Barra Lighthouse

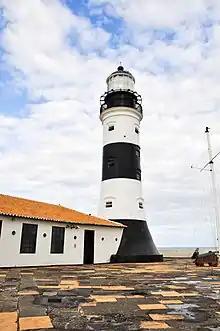
Barra Lighthouse, Salvador, Brazil

The Barra Lighthouse also known as the Santo Antônio Lighthouse, is a lighthouse in Salvador, Bahia, Brazil. It is located at the tip of the Padrão, now the Point of Santo Antônio, to the extreme south of Salvador, at the entrance of the Bay of All Saints. The lighthouse was built at the center of the Santo Antônio da Barra Fort.